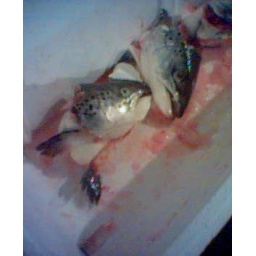
Taken with my phone in the market at Whitechapel.